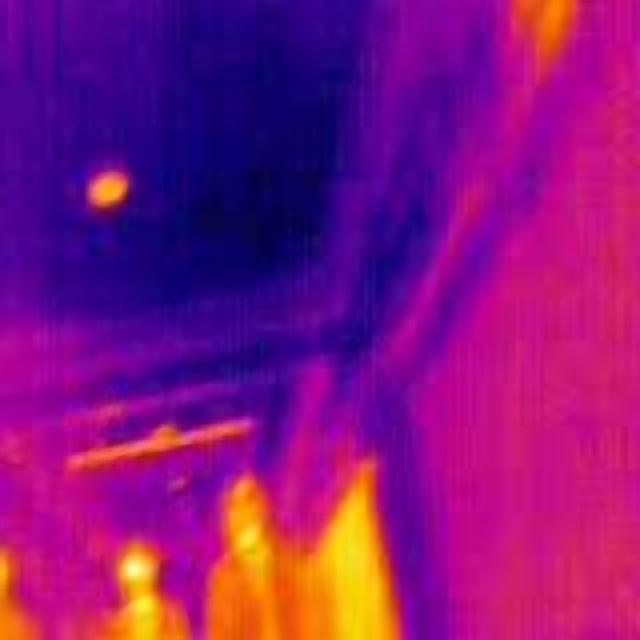
Detected objects:
label: person
label: person